Defense industry of Argentina

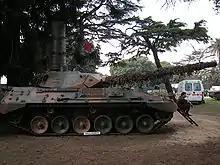
TAM tank

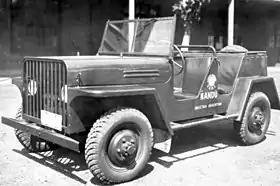
Ñandú jeep

In 1945, the Argentine Army designed and built its first tank: the Nahuel; and the first jeep: Ñandú. Since then, the state-owned complex Fabricaciones Militares, has traditionally supplied the Army with most of its equipment from uniforms and helmets right through to the TAM (tank) family. Weapons such as the Browning pistol, FN FAL, FN MAG etc. were licence built by the "Domingo Matheu" factory or developed locally as the FARA 83 rifle. CITEFA still is the government agency responsible for the development of military technology having designed weapons such as the 155mm artillery gun, the Mathogo wire-guided anti-tank missile and the Pampero Multiple Launcher System in the past.